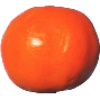
Label: clementine